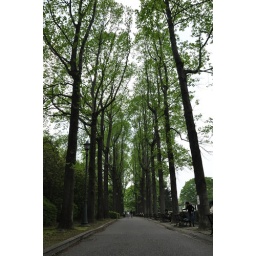
A road in the green park